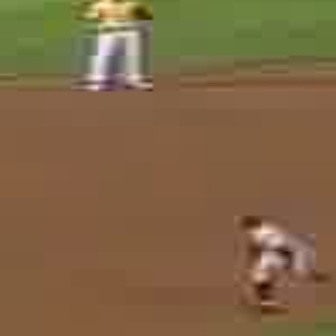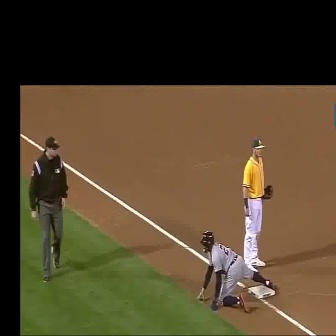
  Please identify the target specified by the bounding box [225,215,330,320] in the first image and locate it in the second image. Return the coordinates in [x_min,y_min,x_max,y_max] format.
Answer: [195,229,279,314]